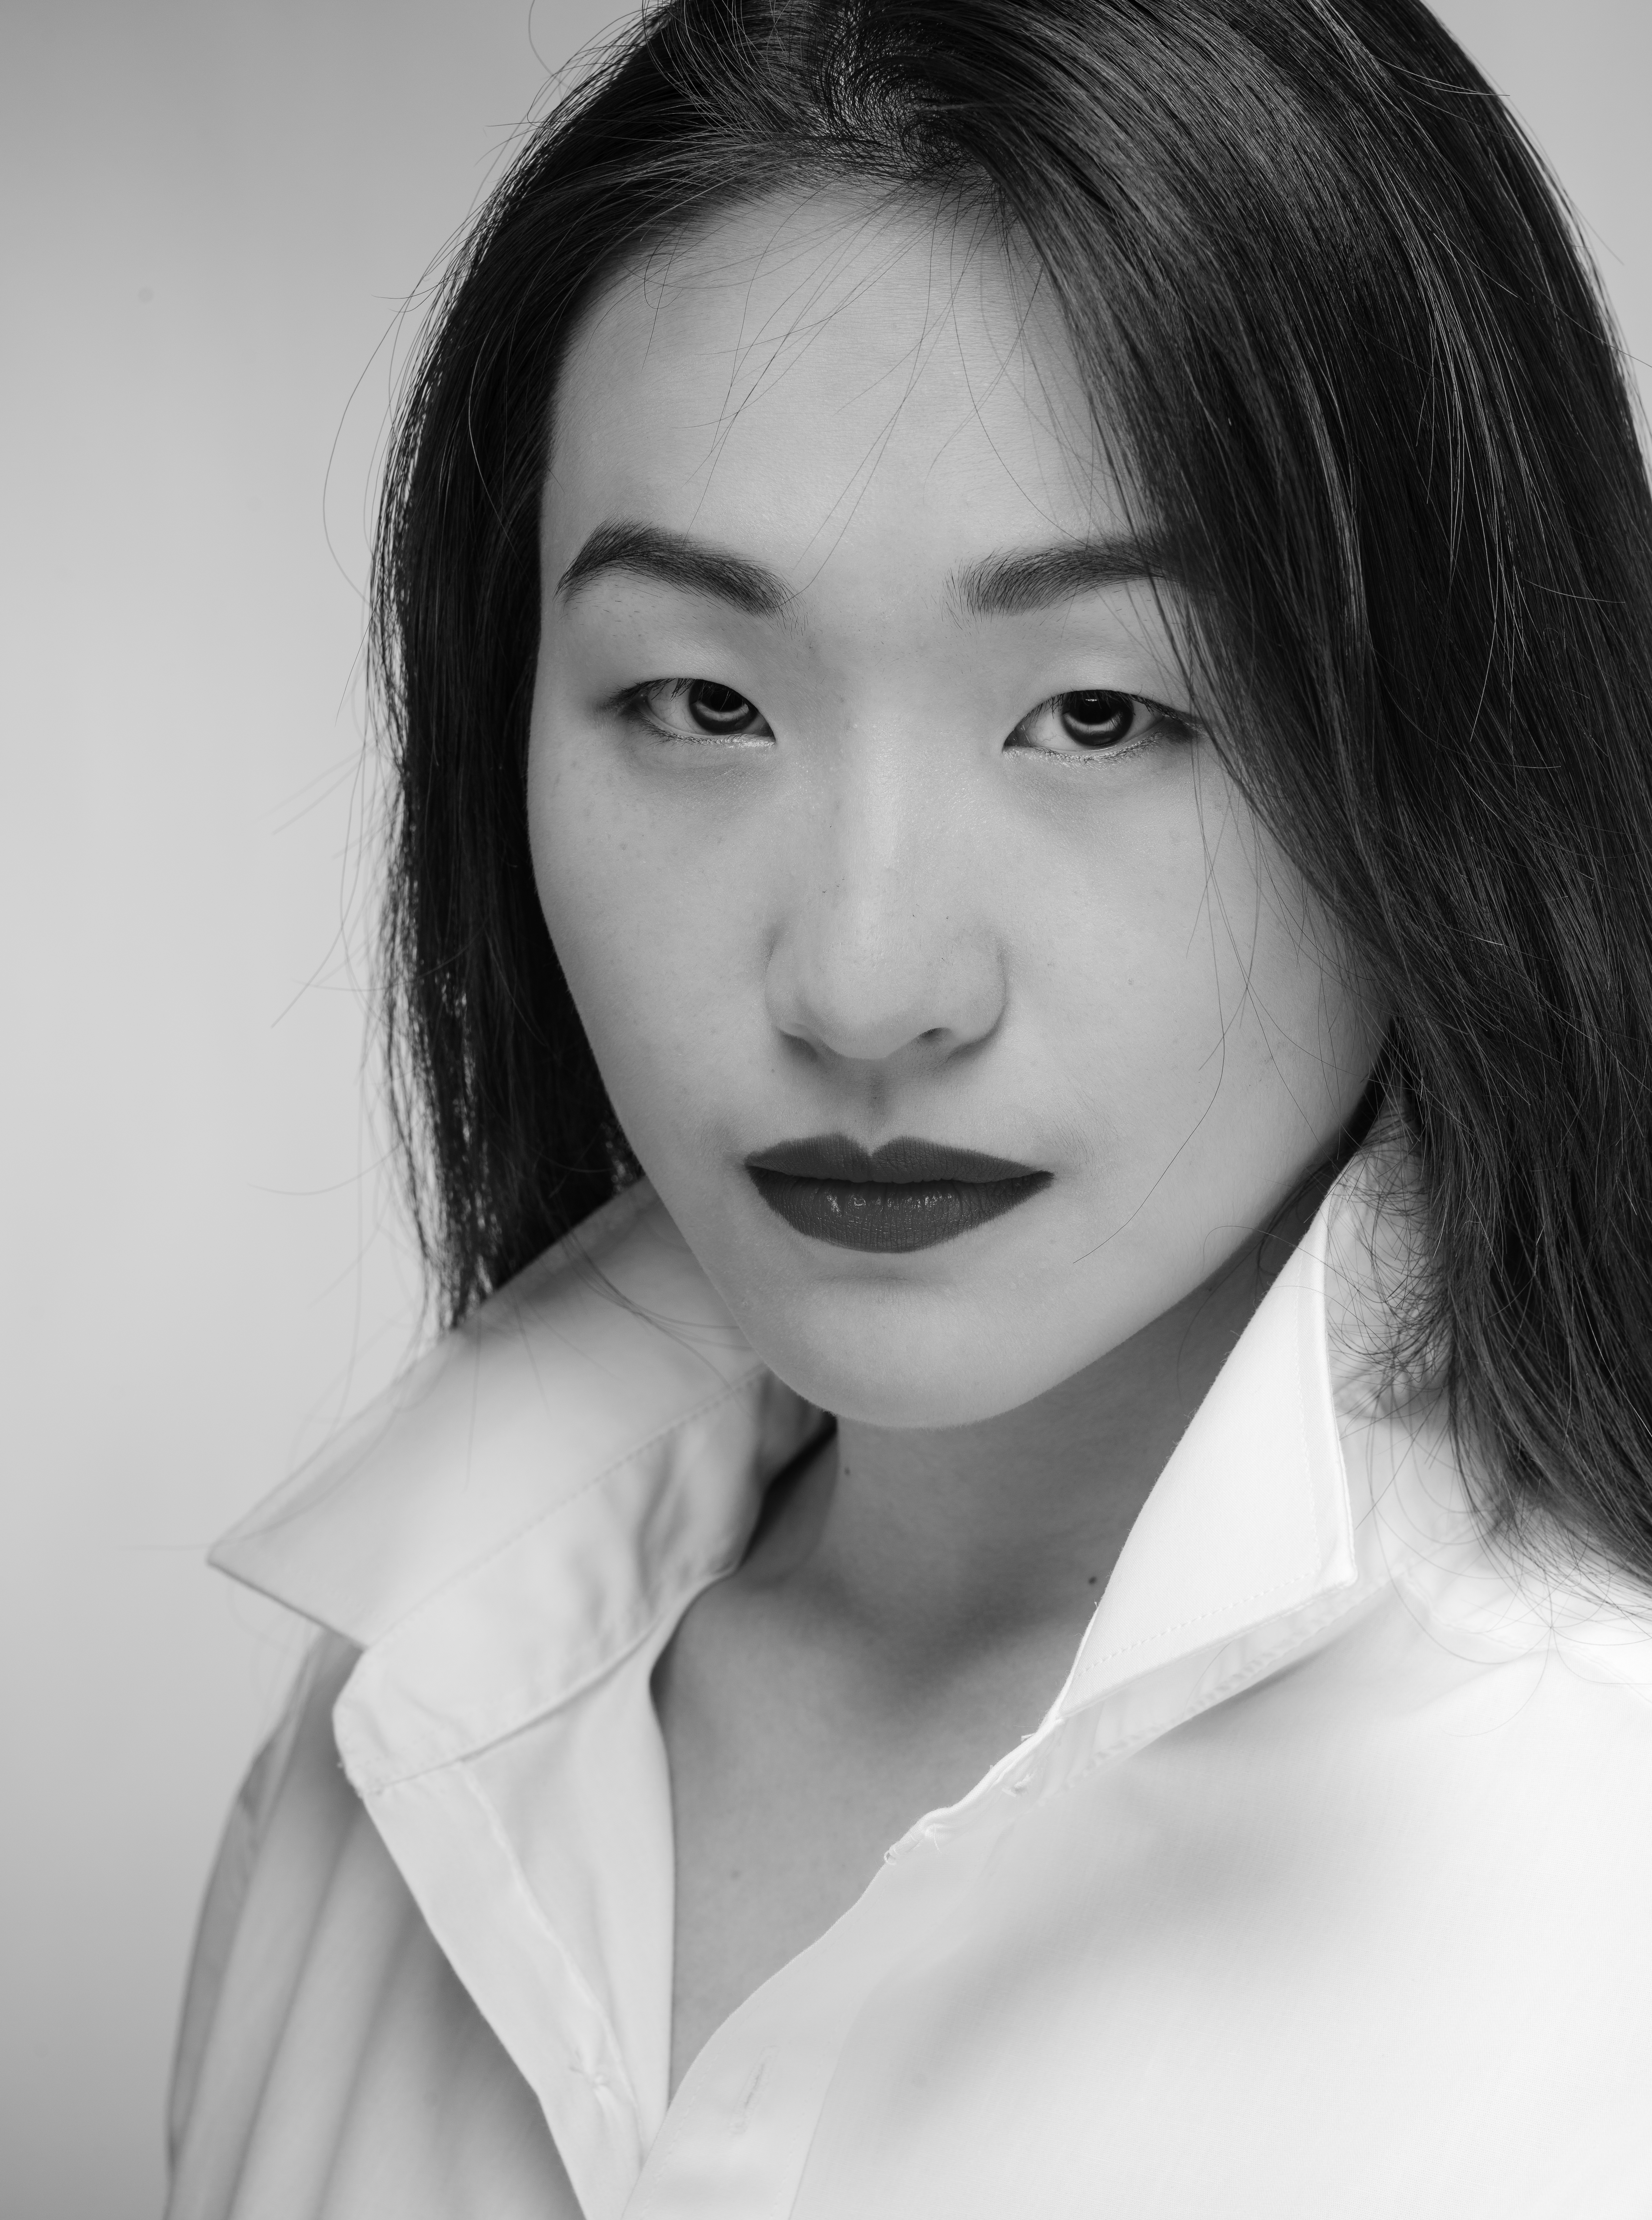
person, black and white, girl, woman, white, photography, portrait, model, black, monochrome, hairstyle, smile, long hair, close up, blackandwhite, face, nose, eye, whiteshirt, head, skin, lips, highkey, beauty, headshot, pentax645z, 645z, priolite, beautifulwoman, beautifulasianwoman, photo shoot, brown hair, monochrome photography, portrait photography